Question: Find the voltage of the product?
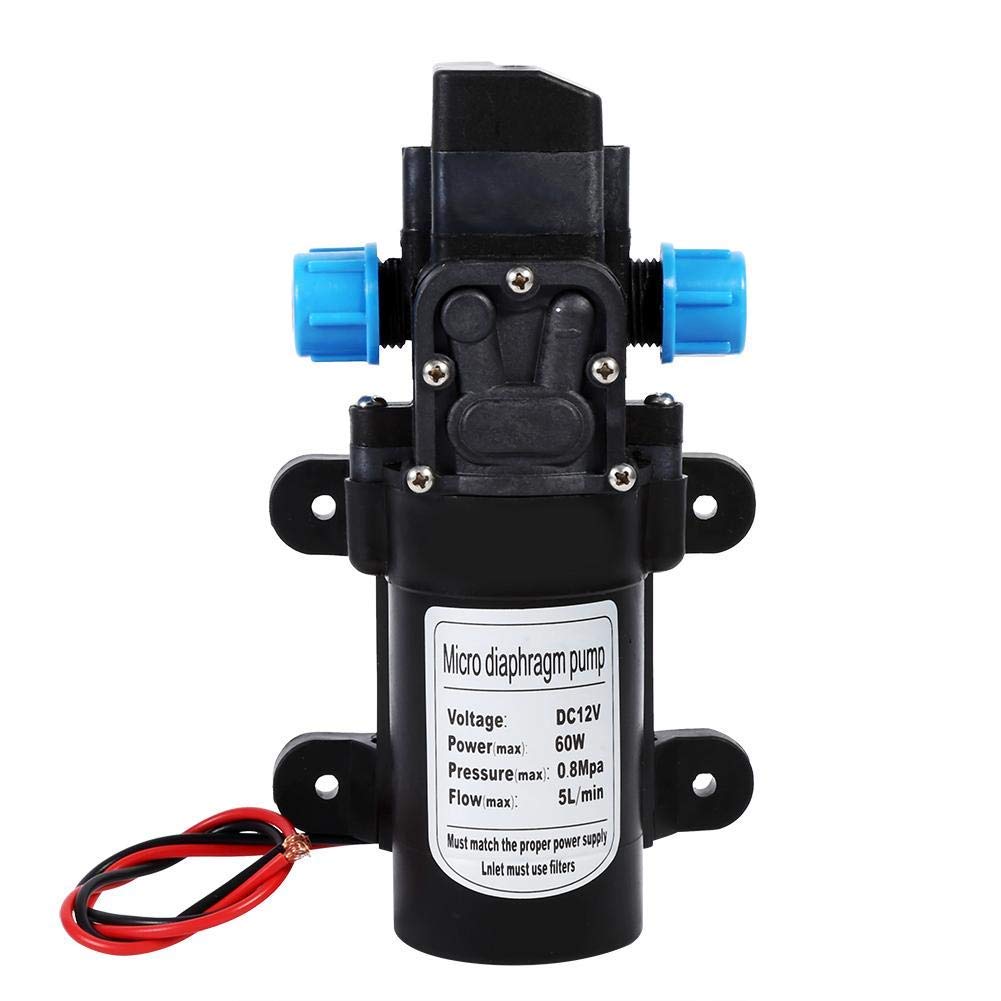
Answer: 12.0 volt